Describe the emotion expressed in this image:  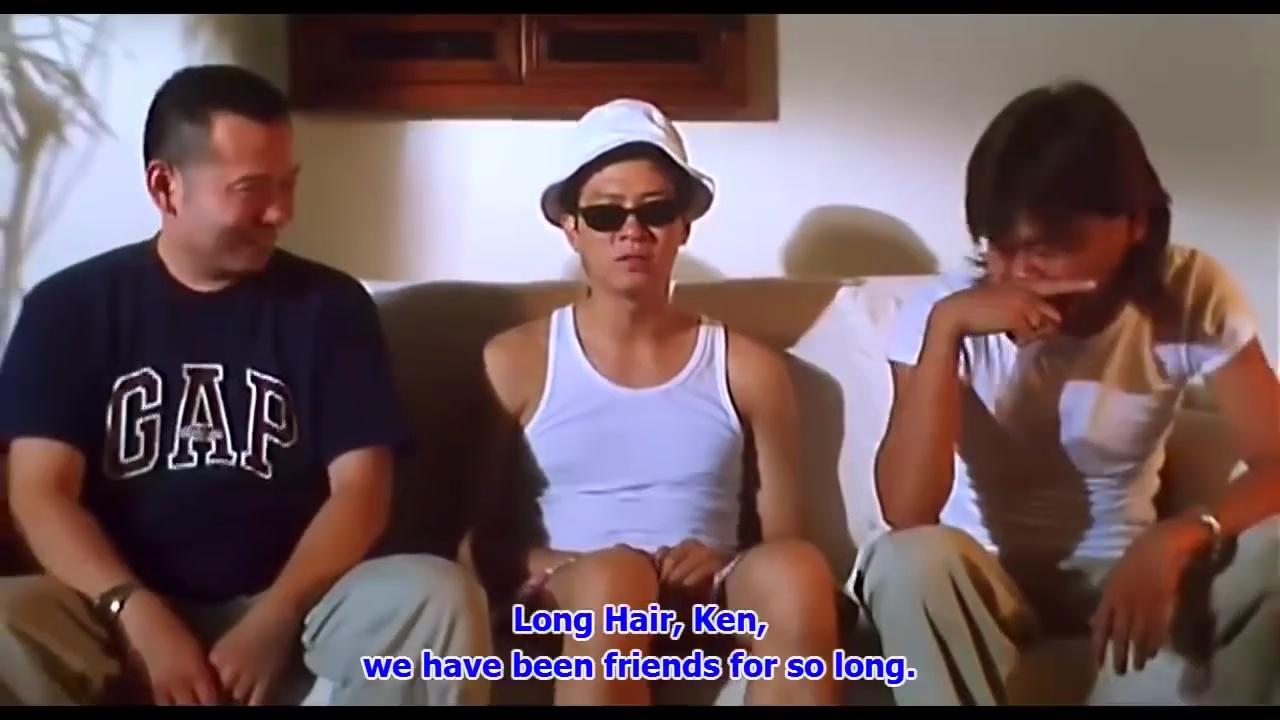
This person displays Suffering, valence and arousal with low intensity.